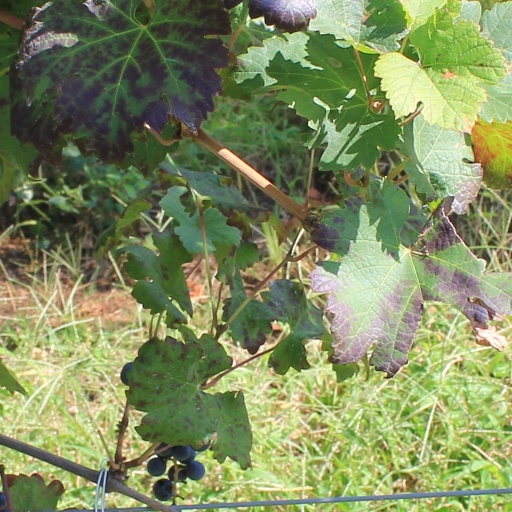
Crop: grape